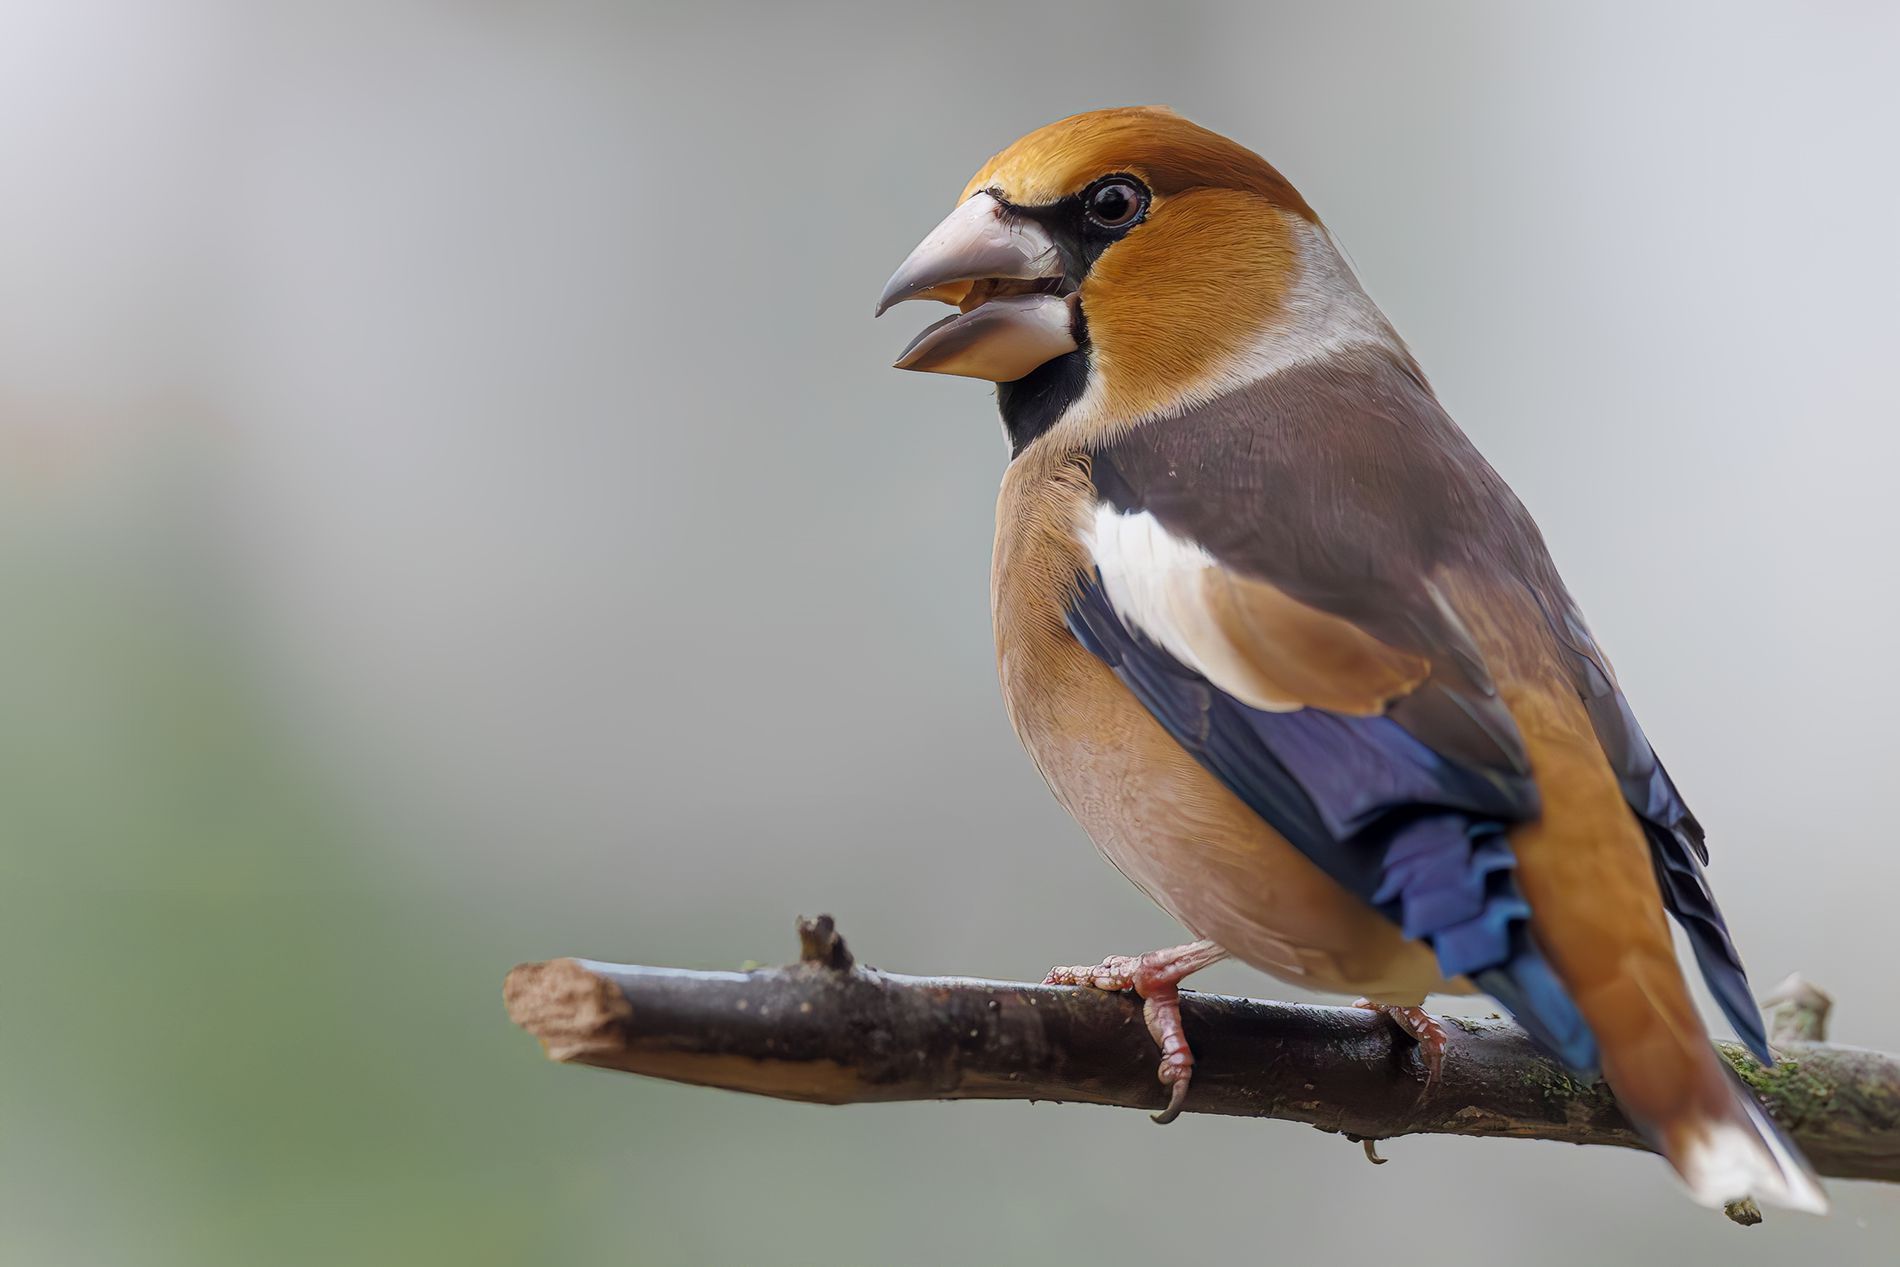
Colorful Finch on a Branch
A finch with a mix of orange, brown, white, blue, and black feathers is standing on a branch. The bird’s beak is slightly open, and it’s looking to the side. The background is blurry and soft.
Close-up shot. The shot focuses on a beautiful finch perched on a small branch. The background is out of focus, creating a smooth, soft gray and green tone that helps the finch stand out. The lighting is natural and soft, giving the feathers a nice shine and making the colors pop. The whole setting feels quiet and calm, like an early morning in nature. The finch seems alert but peaceful, adding a gentle and peaceful feeling to the photo.
Labels: Animal, Bird, Finch, Beak, Jay, branch, Blurred Background, Branch
Camera: Canon Canon EOS R6
Lens: EF500mm f/4L IS USM, Canon EF 500mm f/4L IS
Aperture: F4.5
Exposure: 1/1250 sec
ISO: 10000
Focal length: 500.0 mm